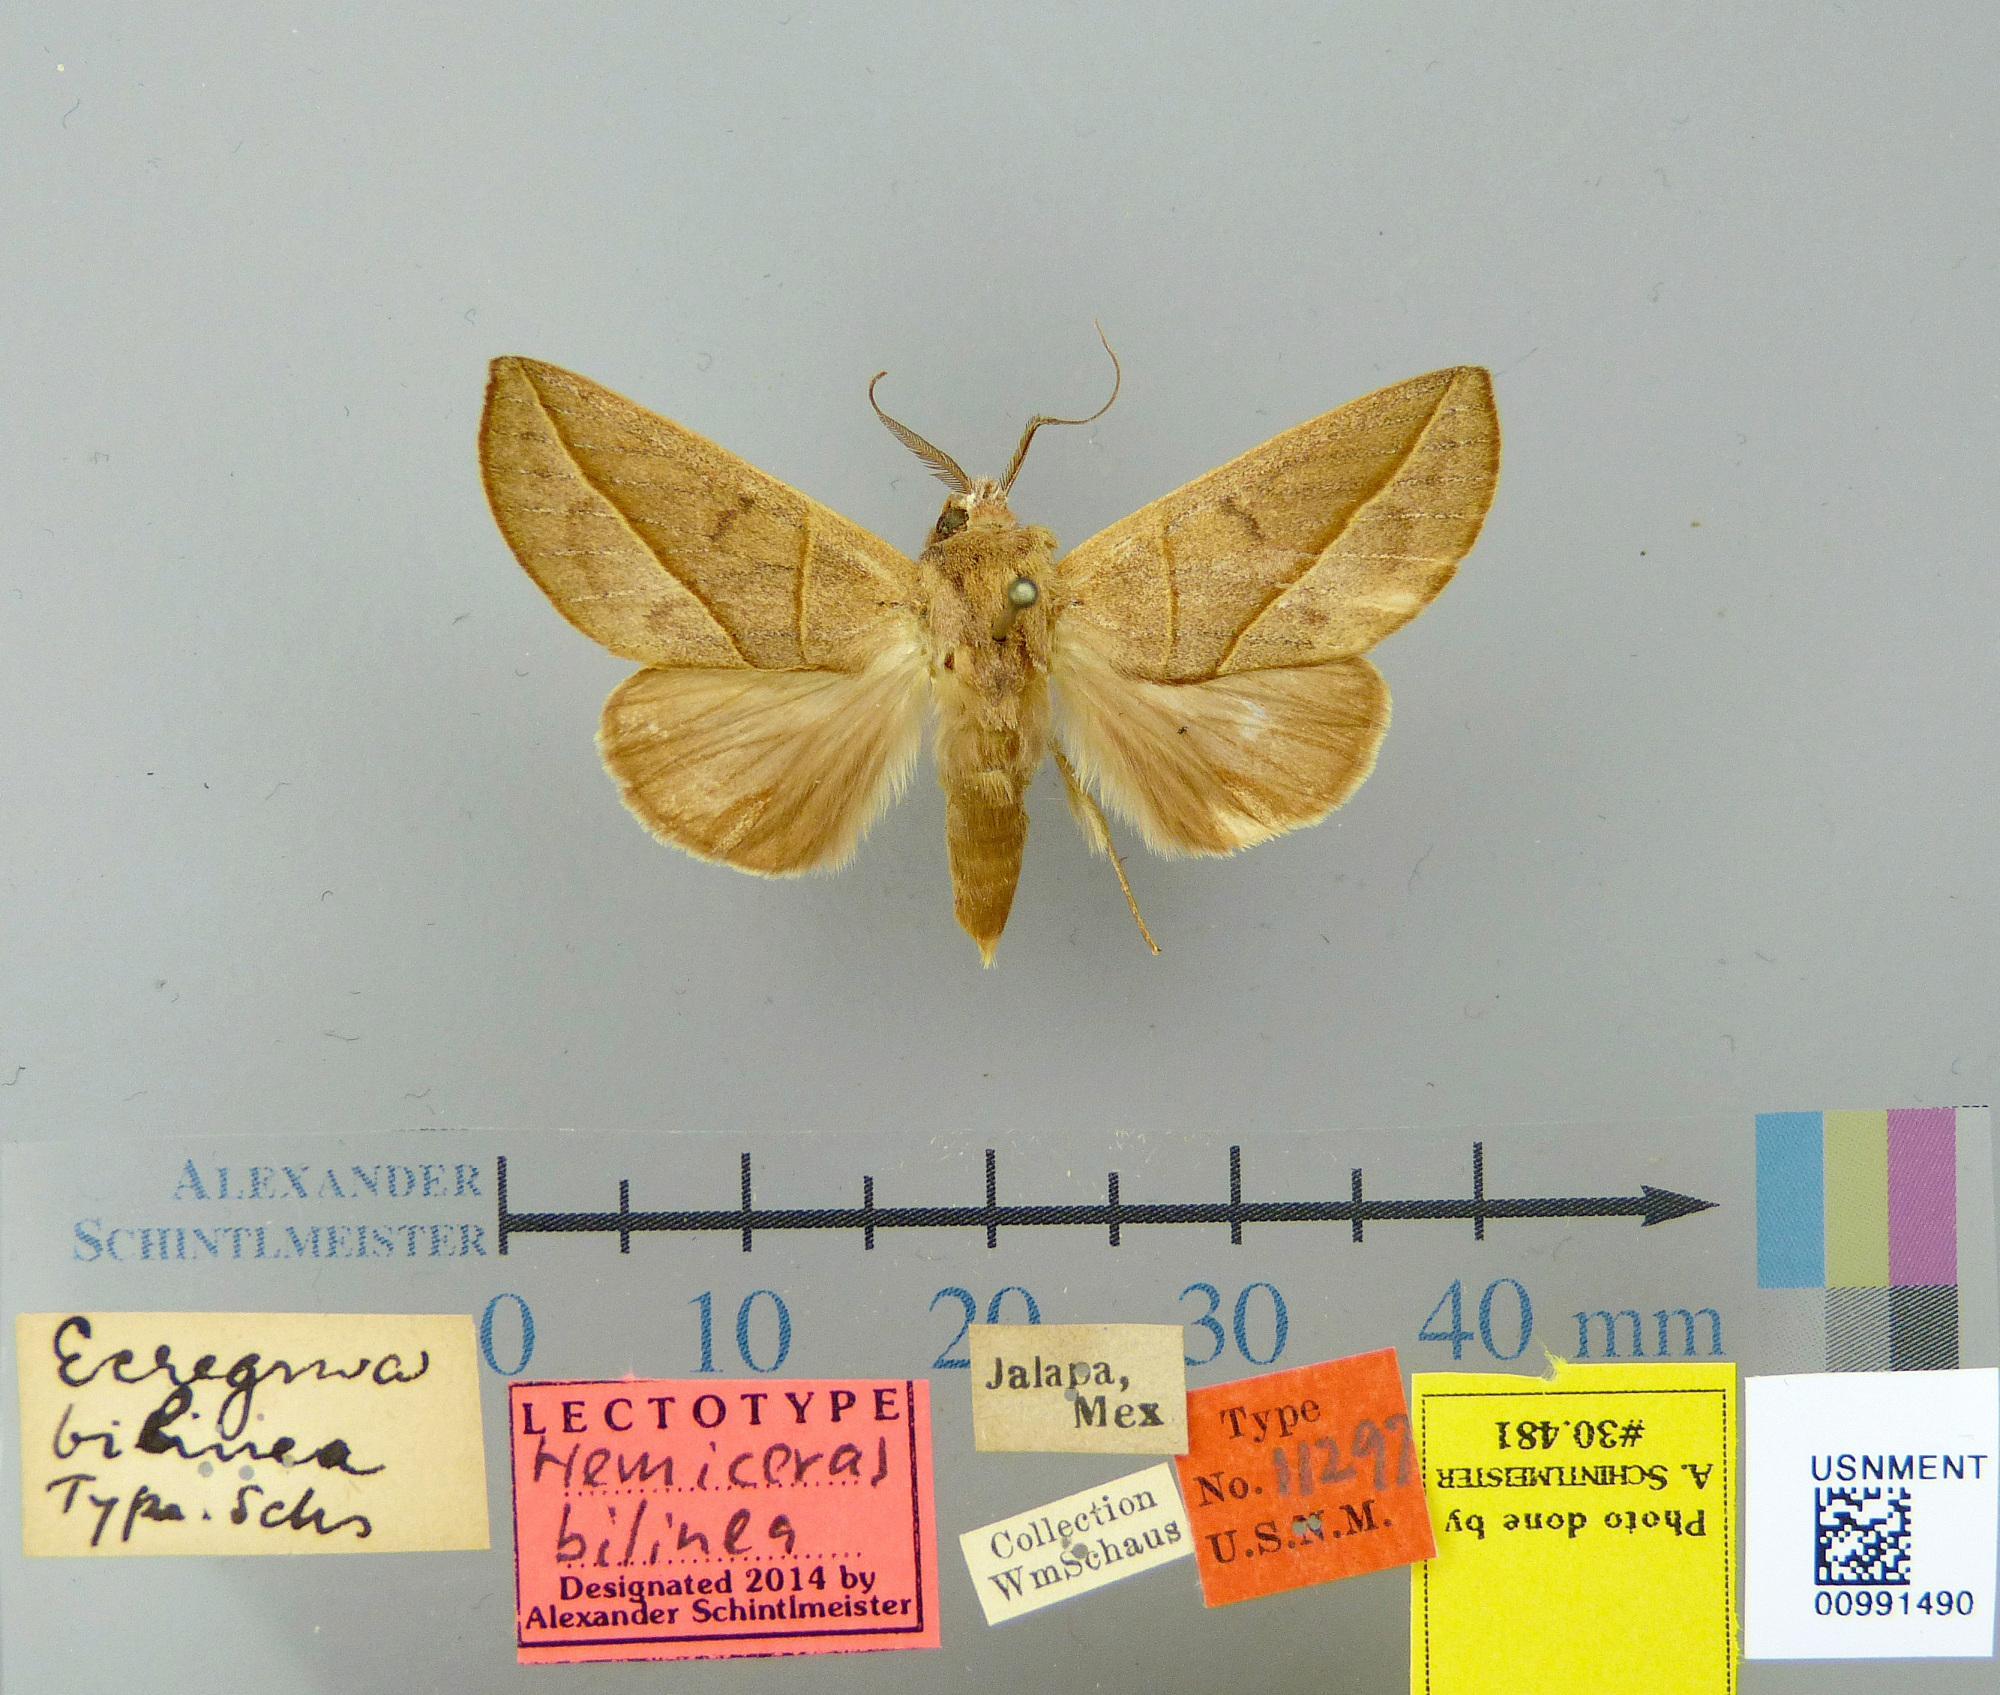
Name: Ecregma bilinea
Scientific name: Ecregma bilinea Schaus, 1901
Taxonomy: Animalia, Arthropoda, Insecta, Lepidoptera, Notodontidae
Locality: Jalapa, Veracruz-Llave, Mexico
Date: [Not Stated]